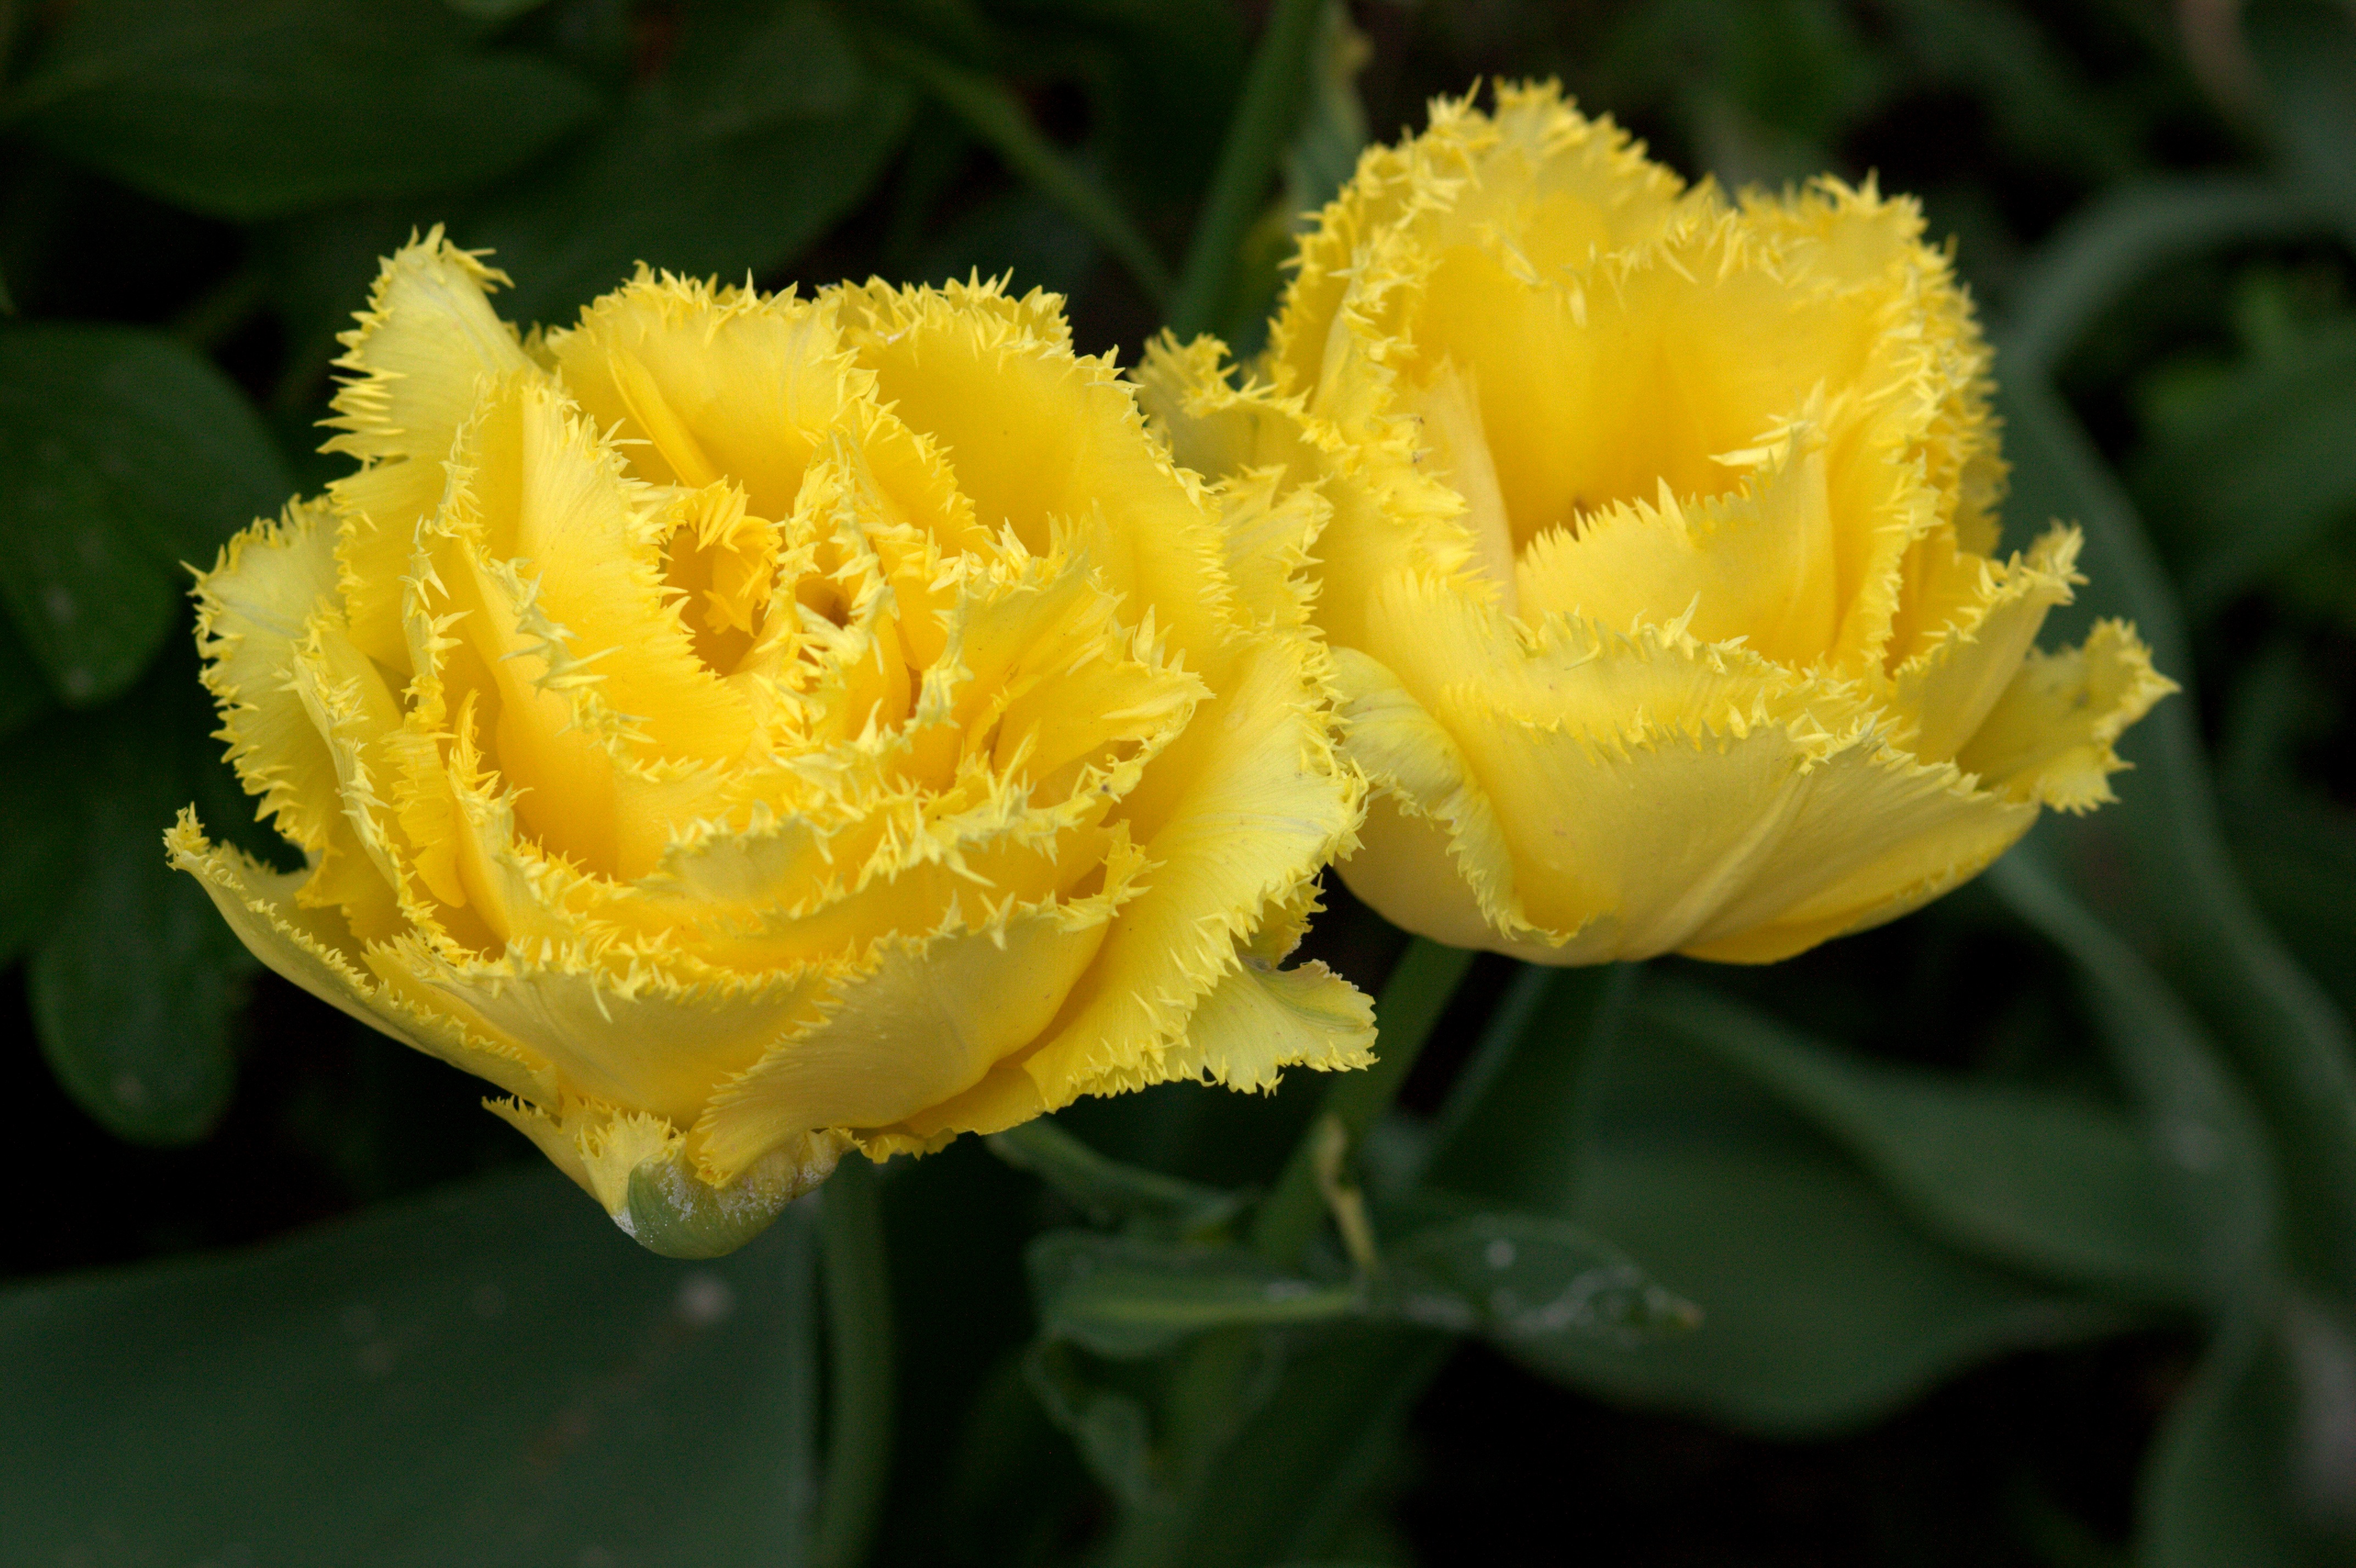
plant, flower, petal, tulip, yellow, flora, flowers, tulips, supplies, macro photography, flowering plant, plant stem, land plant